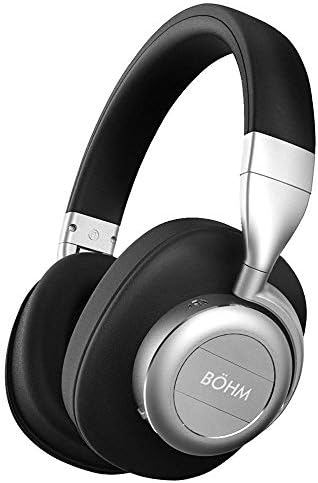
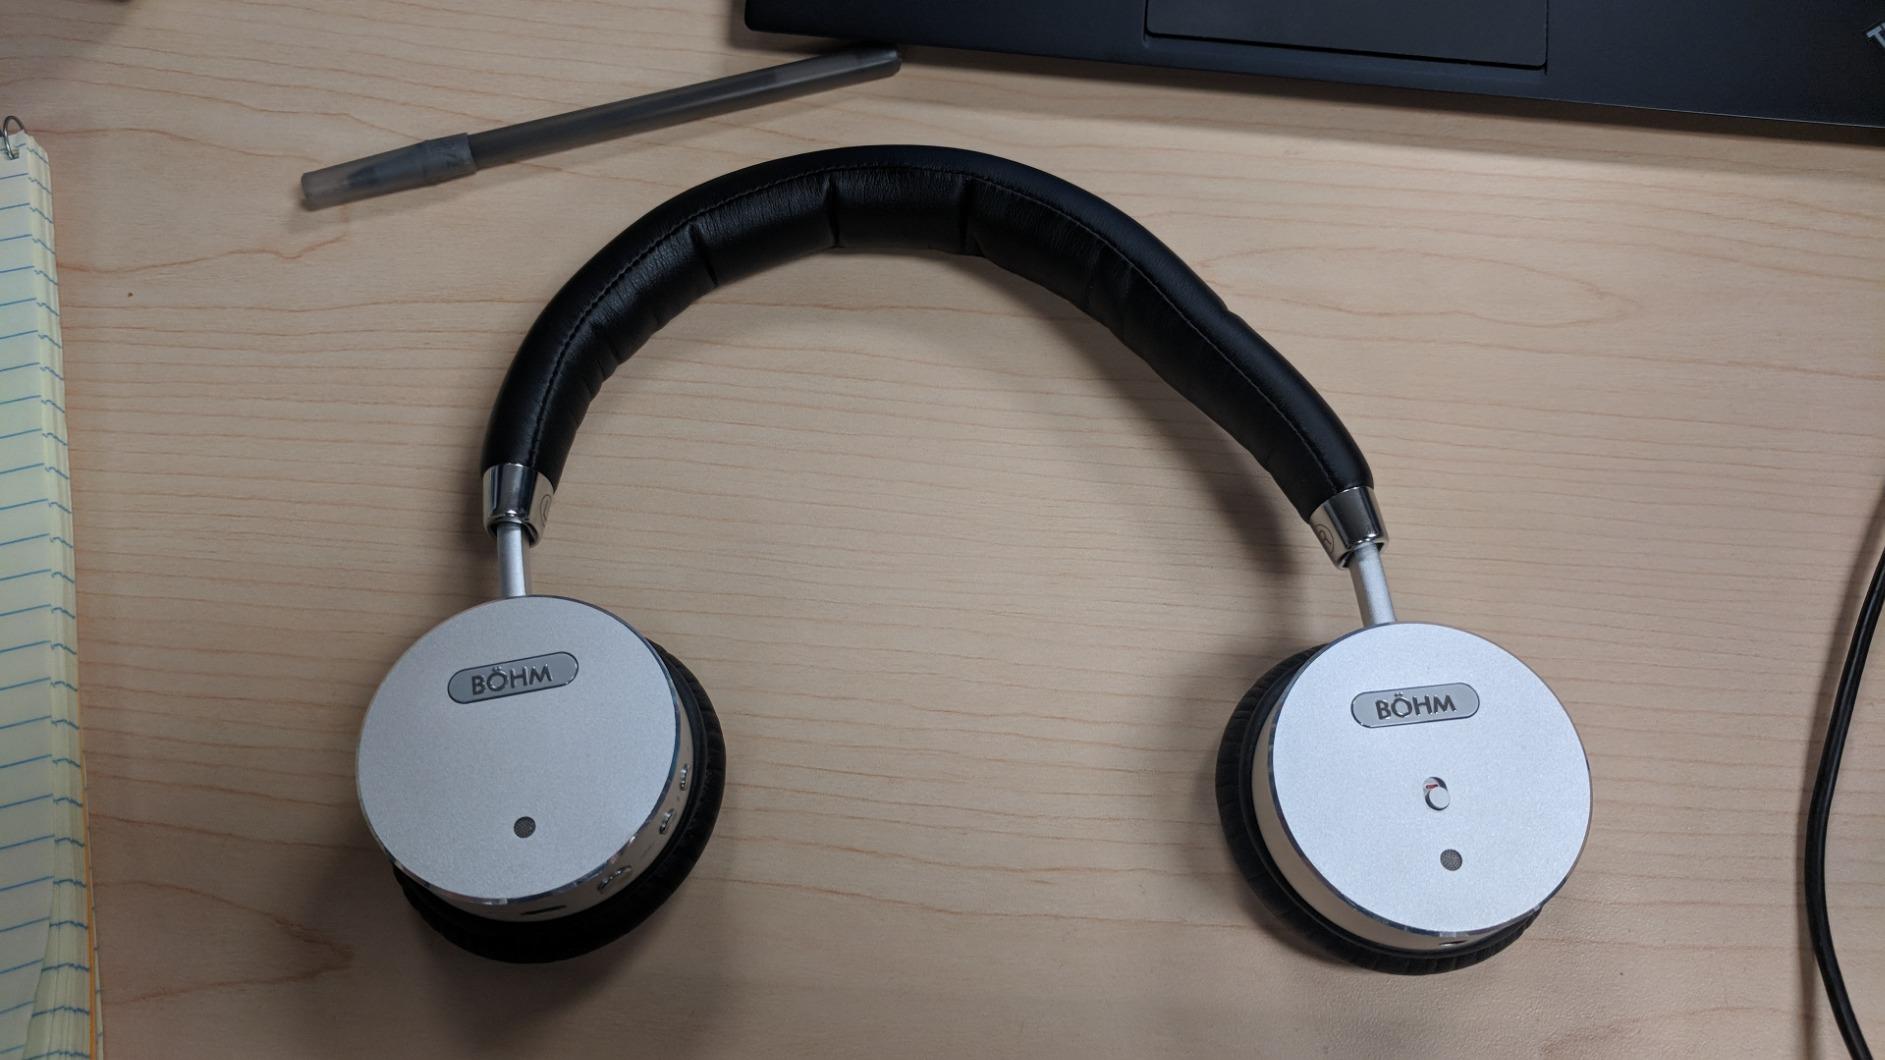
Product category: headphones
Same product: no